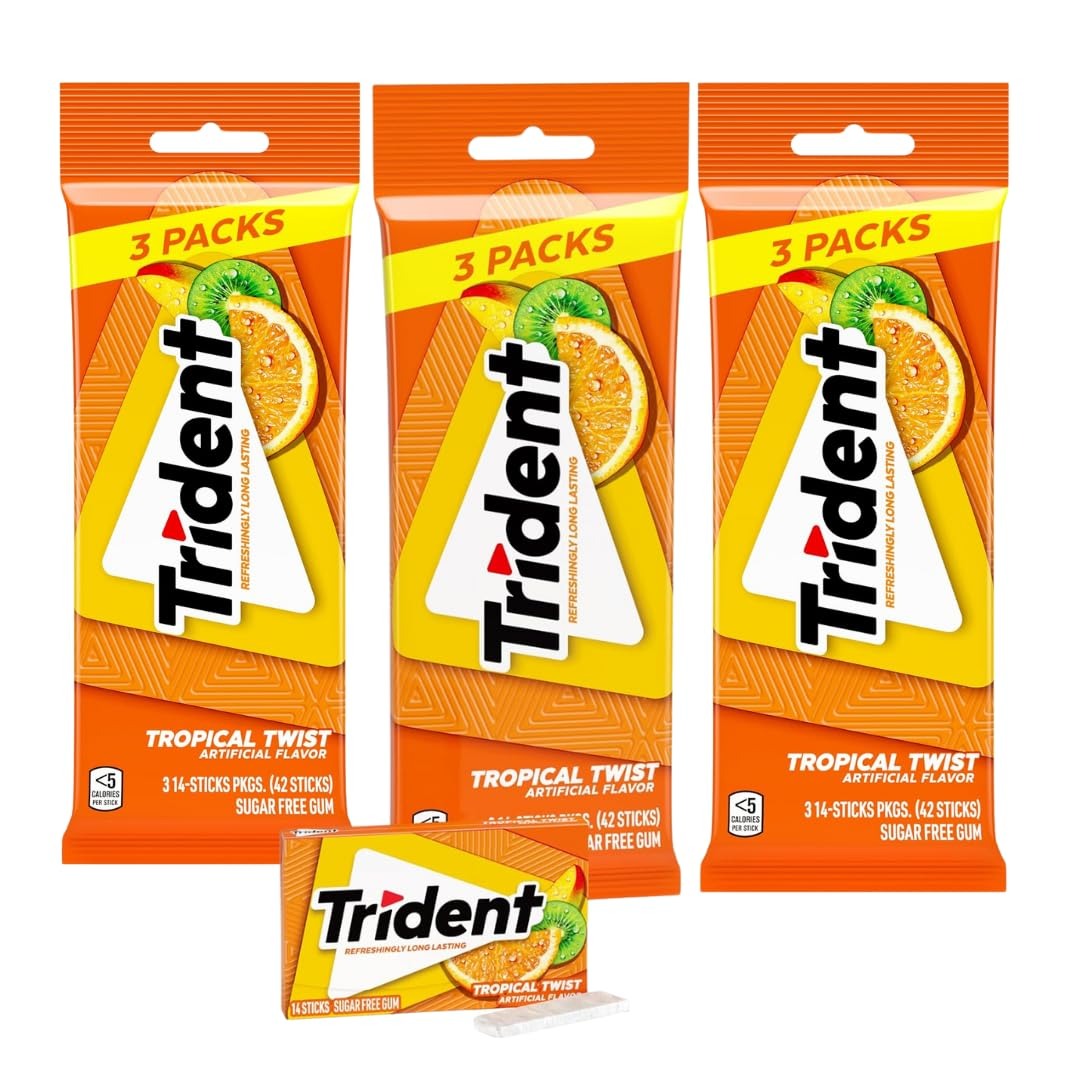
Item Name: Trident Tropical Twist Sugar Free Gum, 9 Packs of 14 Pieces (42 Total Pieces)
Bullet Point 1: Three packs with 14 pieces each, 42 total pieces, of Trident Tropical Twist Sugar Free Gum (packaging may vary)
Bullet Point 2: Tropical fruit flavored sugar free chewing gum
Bullet Point 3: Fruit gum that helps clean and protect teeth while providing fresh breath
Bullet Point 4: Trident gum 9 pack of sugarless gum made with xylitol
Bullet Point 5: Chewing Trident fruit flavored gum after eating and drinking cleans and protects teeth
Value: 126.0
Unit: Count

Price: 3.49